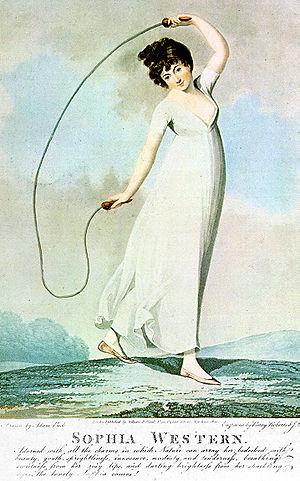
Henry Fielding, romancier anglais du XVIIIᵉ siècle, auteur en particulier de Joseph Andrews et de Histoire de Tom Jones, enfant trouvé, est né dans le Somerset le 22 avril 1707 et mort à Lisbonne le 14 octobre 1754. Son enfance, passée avec ses frères et sœurs à la campagne dans le riche manoir du Dorset acheté par la famille, a été plutôt heureuse. La mort de sa mère et le remariage du père alors qu'il a onze ans bouleverse la vie de la fratrie, sans doute rudoyée par la marâtre, et la grand-mère maternelle engage une procédure pour obtenir sa garde. Désormais, c'est auprès d'elle que Fielding passera ses vacances, car il est scolarisé au collège d'Eton où il se fait des amis qui lui seront fidèles en toutes occasions.
La corde à sauter, appelée corde à danser, sert au jeu de saut à la corde, généralement pratiqué par un ou plusieurs enfants dans les cours de récréation sautant au-dessus d'une corde en rotation, de manière que la corde passe sous leurs pieds et au-dessus de leur tête. Ce jeu peut se jouer seul ou à plusieurs, auquel cas deux enfants font tourner la corde pendant qu'un troisième saute. Il existe aussi une variante plus difficile pratiquée avec deux cordes, Double Dutch, qui est un sport à part entière aujourd'hui en France avec la FFDD. Souvent, les enfants chantent en rythme avec les sauts.
L'Histoire de Tom Jones, enfant trouvé, abrégé en Tom Jones, est un roman de Henry Fielding, publié par l'éditeur londonien Andrew Millar en 1749. Commencé en 1746 et terminé en 1748, c'est un livre ambitieux qui doit en partie son inspiration à la vie de son auteur, ne serait-ce que par le portrait de l'héroïne censé être à l'image de sa première épouse Charlotte Craddock, décédée en 1744. Très critiqué à sa parution, il devient vite un immense succès populaire qui ne s'est jamais démenti et il est souvent cité parmi les dix plus grands romans de la littérature universelle : en 1955, Somerset Maugham le place en première position dans son essai Dix romans et leurs auteurs. Dès 1750, Pierre-Antoine de La Place en donne une version française libre qui aurait inspiré Voltaire pour Candide. En 1765, André Philidor en fait un opéra qui se maintient au répertoire : c'est dire la rapidité de son rayonnement, même au-delà de la Grande-Bretagne.
Les personnages de l'Histoire de Tom Jones, enfant trouvé, roman considéré comme le chef-d'œuvre de Henry Fielding, sont nombreux et représentatifs de toutes les classes sociales de l'Angleterre du milieu du XVIIIᵉ siècle.
Henry Fielding, né le 22 avril 1707 à Sharpham Park près de Glastonbury, Somerset, Angleterre et mort à Lisbonne le 8 octobre 1754, est un dramaturge, poète, essayiste et romancier anglais.